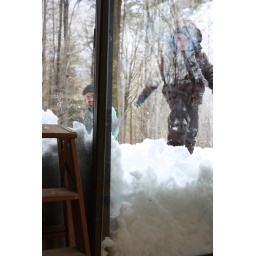
The snow from the roof fell against the glass door...it bowed inward but miraculously did not shatter.